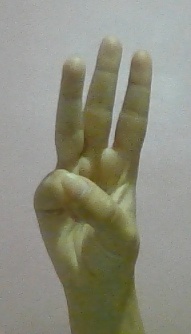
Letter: thaa